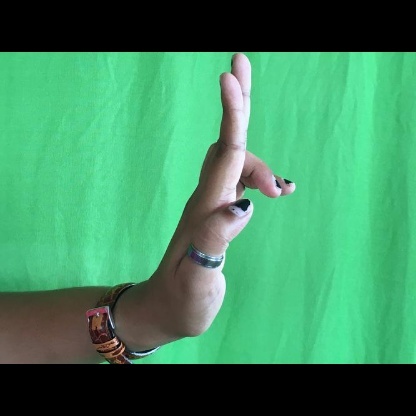
Mudra: Ardhapathaka